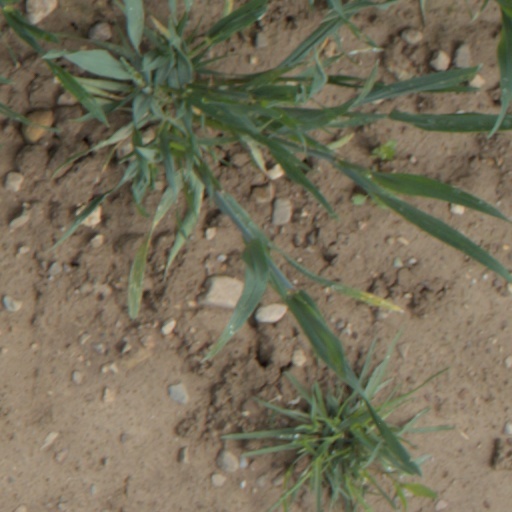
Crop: wheat